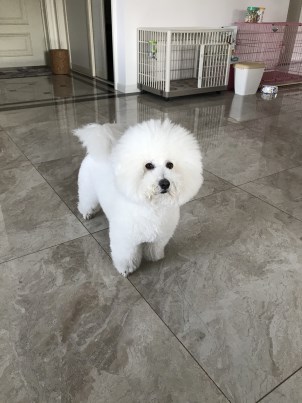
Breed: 3083-n000117-Bichon_Frise